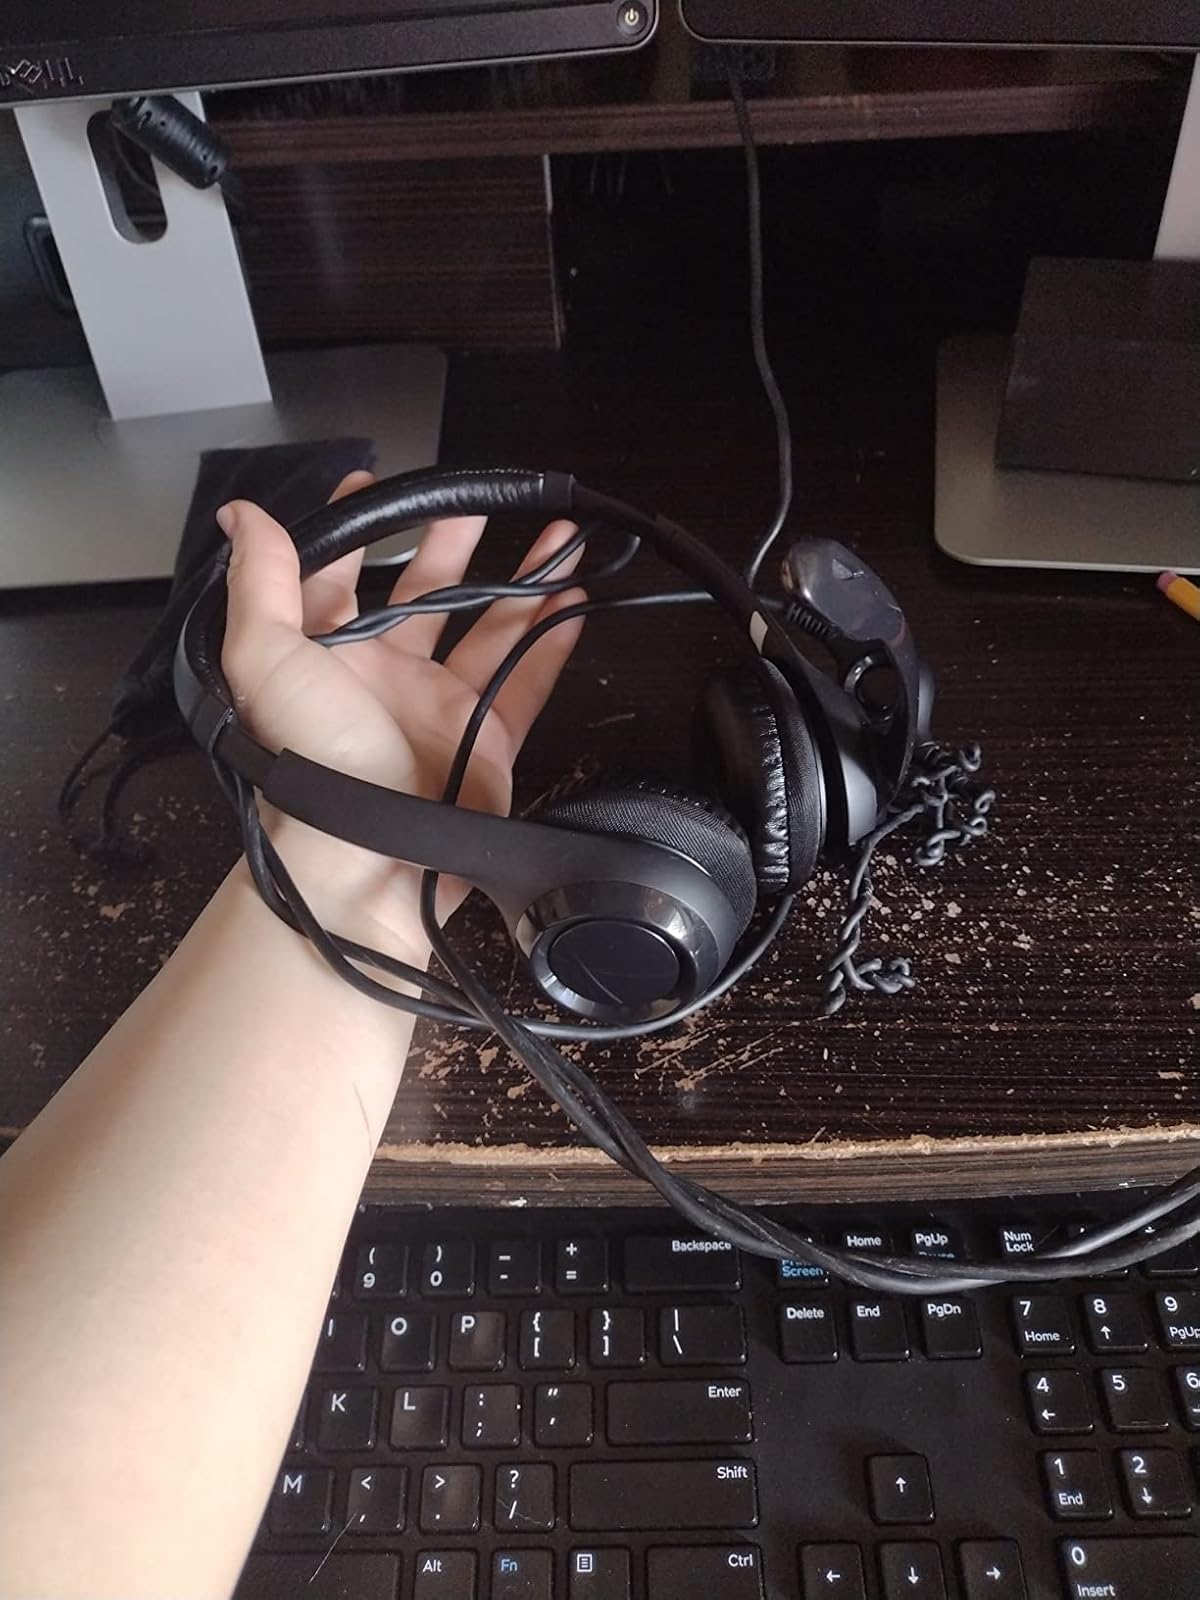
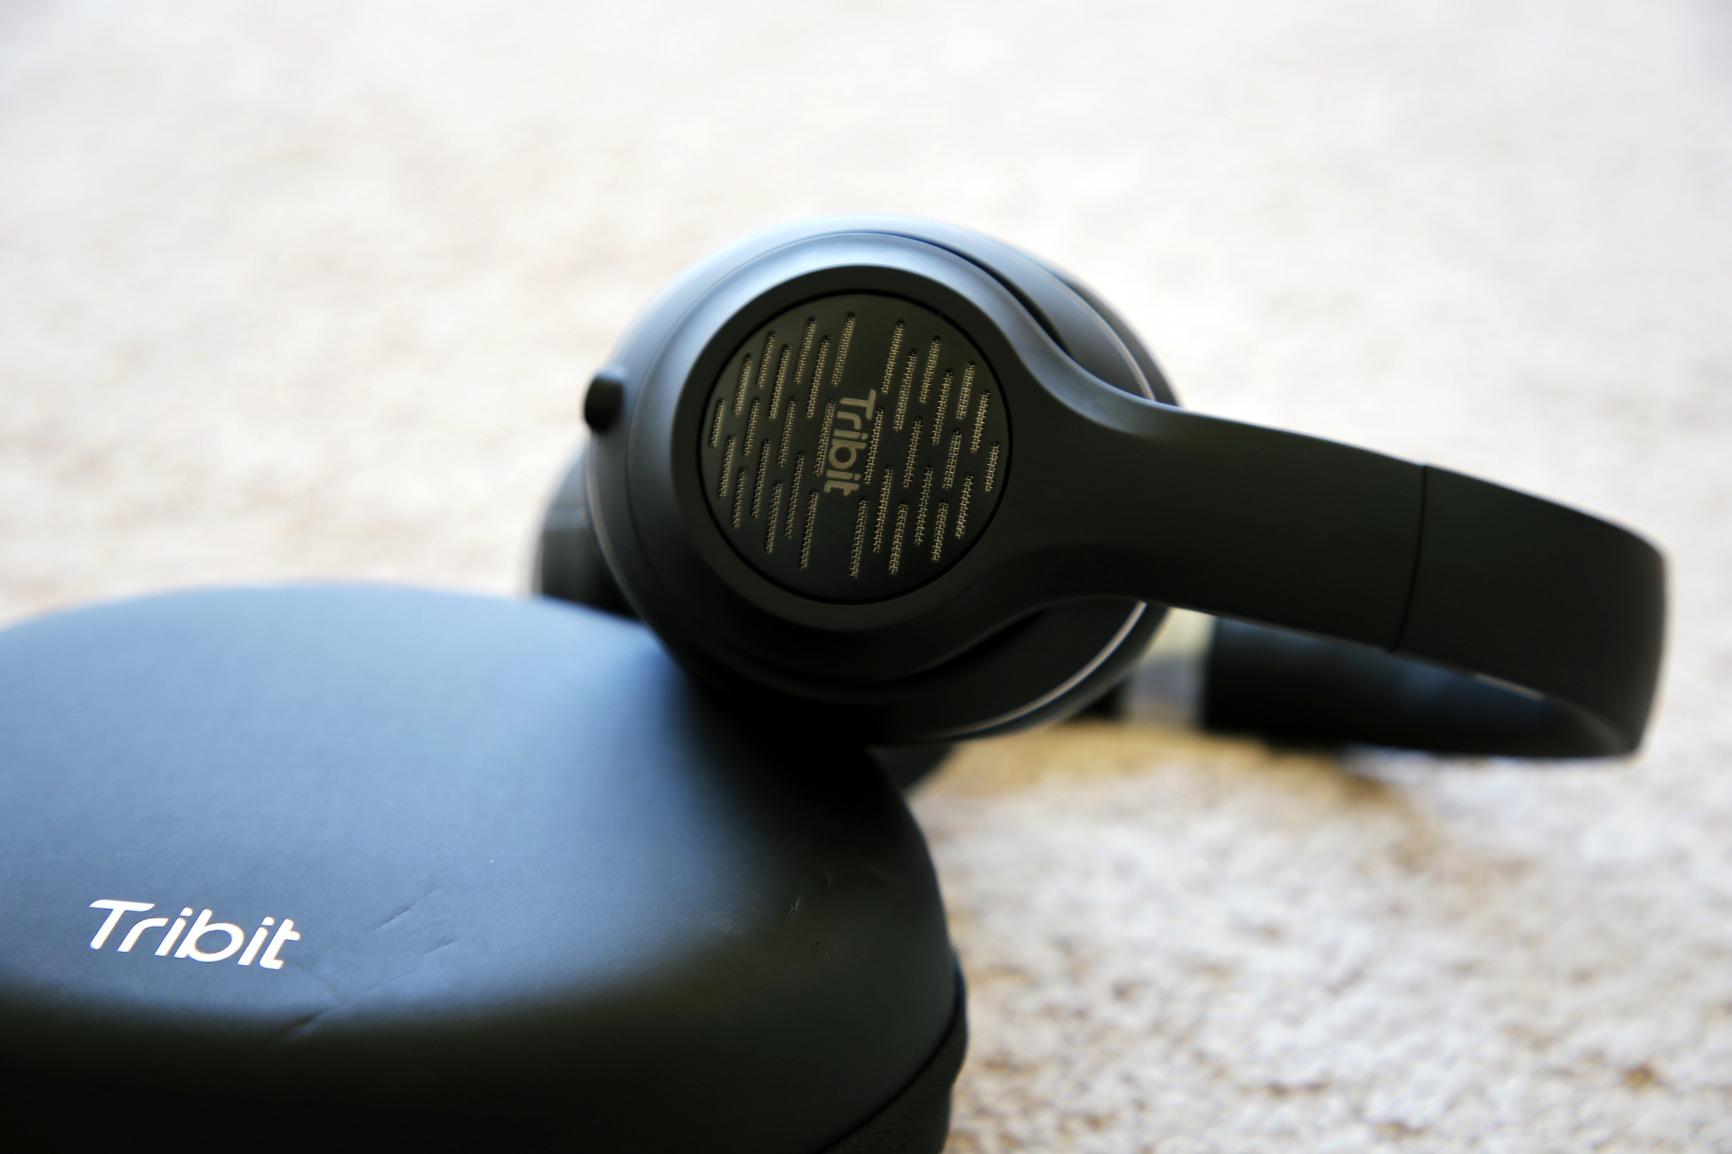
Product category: headphones
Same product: no